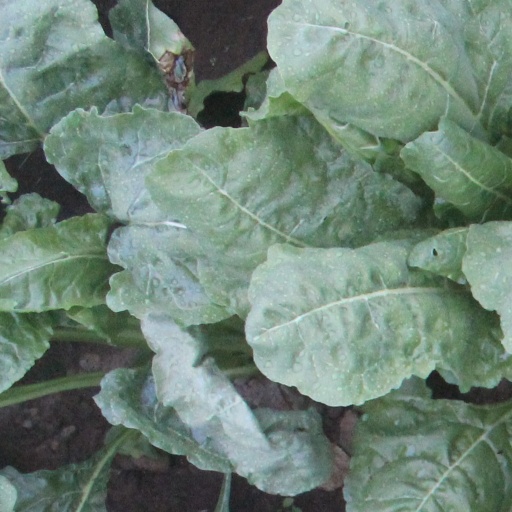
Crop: sugar beet